Mikulov Castle

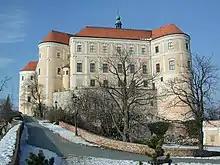
Mikulov Castle

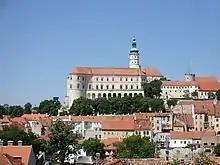
Mikulov Castle

Mikulov Castle (German: Nikolsburg) is a castle in the town of Mikulov in South Moravian Region of the Czech Republic. The castle is on a site of historic Slavonic settlement, where the original stone castle was erected at the end of the 13th century.